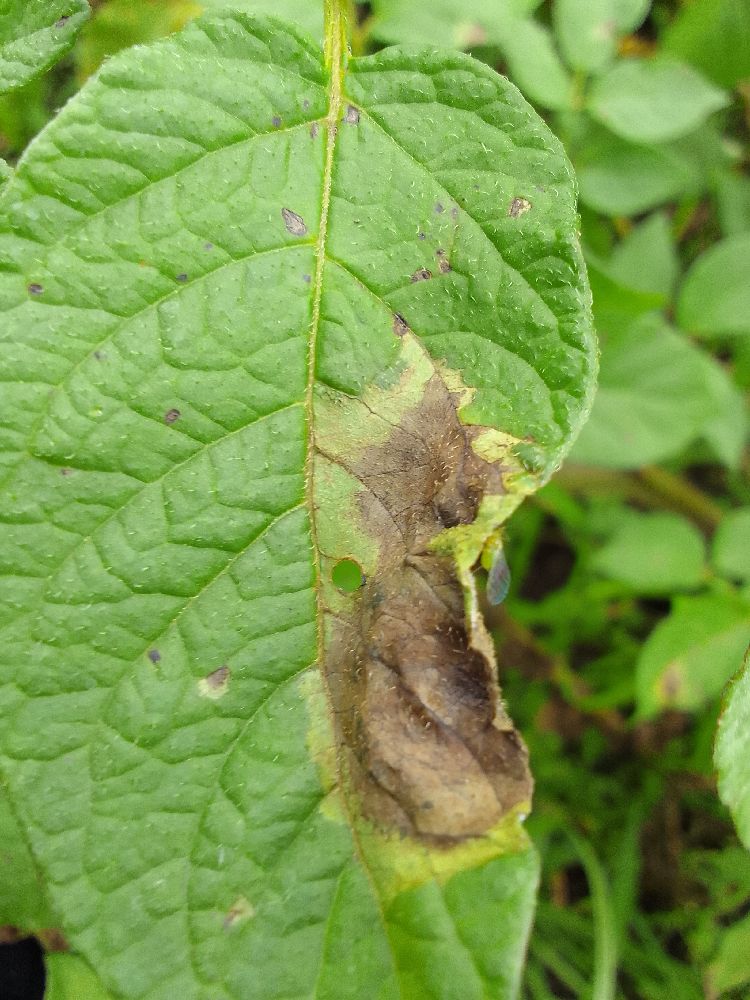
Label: Late blight